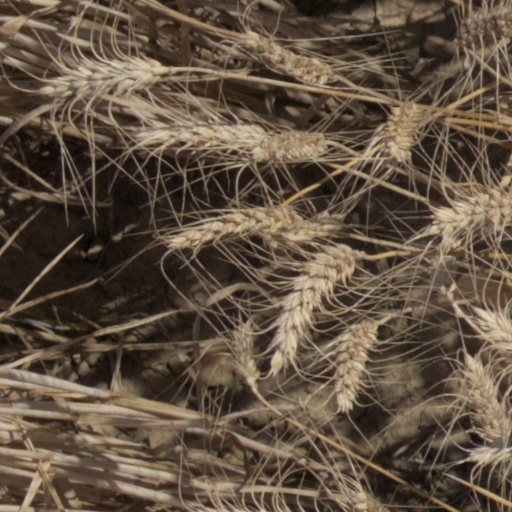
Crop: wheat